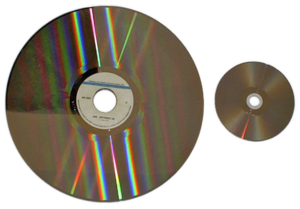
LaserDisc
En LaserDisc sammenlignet med en dvd
LaserDisc er et forældet hjemmevideo disk-format, som var det første optiske lagermedie på markedet, udviklet i 1970'erne og blev solgt under navnet Discovision i 1978.